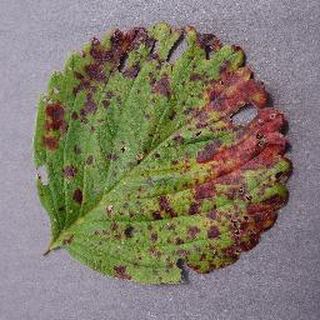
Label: strawberry_leaf_scorch